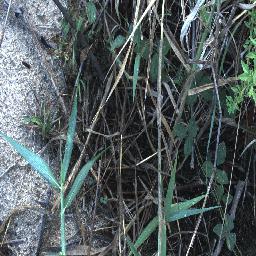
Label: negative